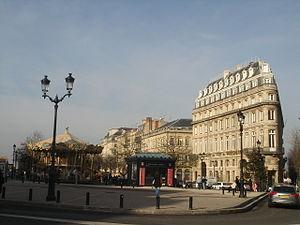
Monuments et lieux touristiques de Bordeaux, ville de Gironde.
Les allées de Tourny sont une avenue de la ville de Bordeaux.